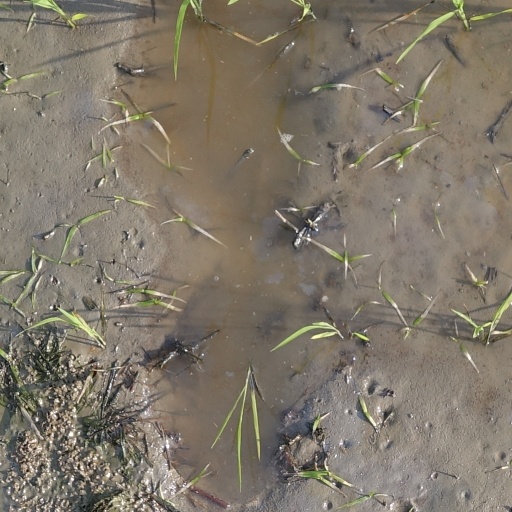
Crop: rice